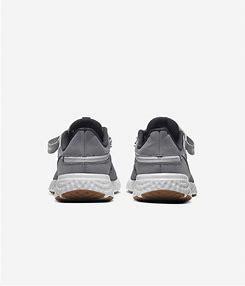
Brand: Nike
Model: Revolution 5 Flyease